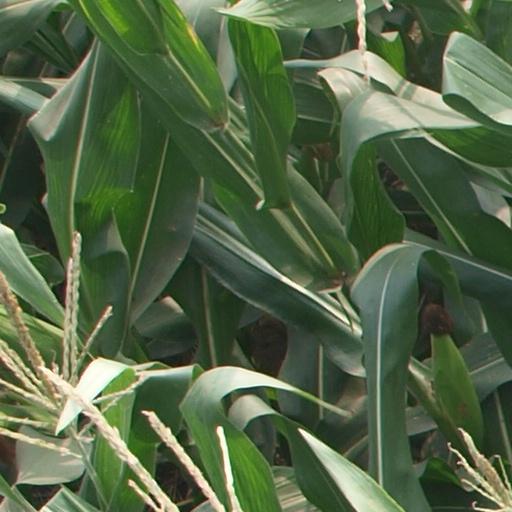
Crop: maize; corn